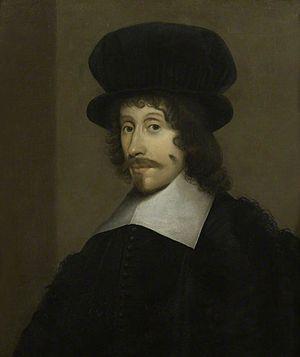
Thomas Wharton, né le 31 août 1614 à Winston dans le comté de Durham et mort le 15 novembre 1673 à Aldersgate en Londres, est un médecin et anatomiste anglais connu notamment pour sa description du canal de la glande sous-maxillaire et la gelée de Wharton du cordon ombilical.